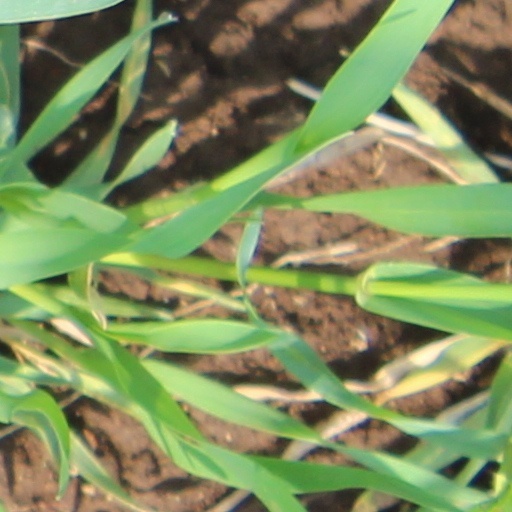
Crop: wheat